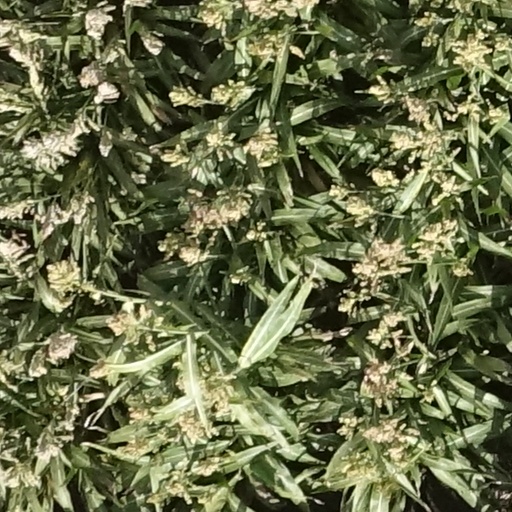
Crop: sorghum